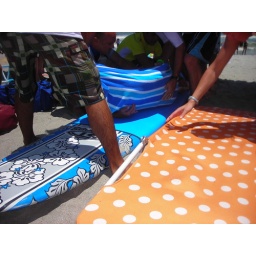
I'm rolled up in that towel somewhere trying to get from the beach chair onto the board, face down.